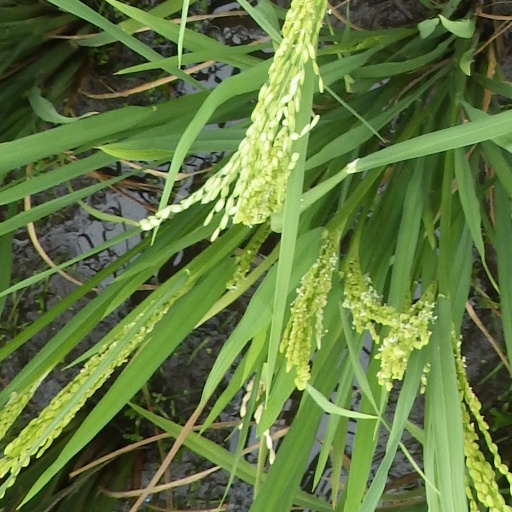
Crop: rice